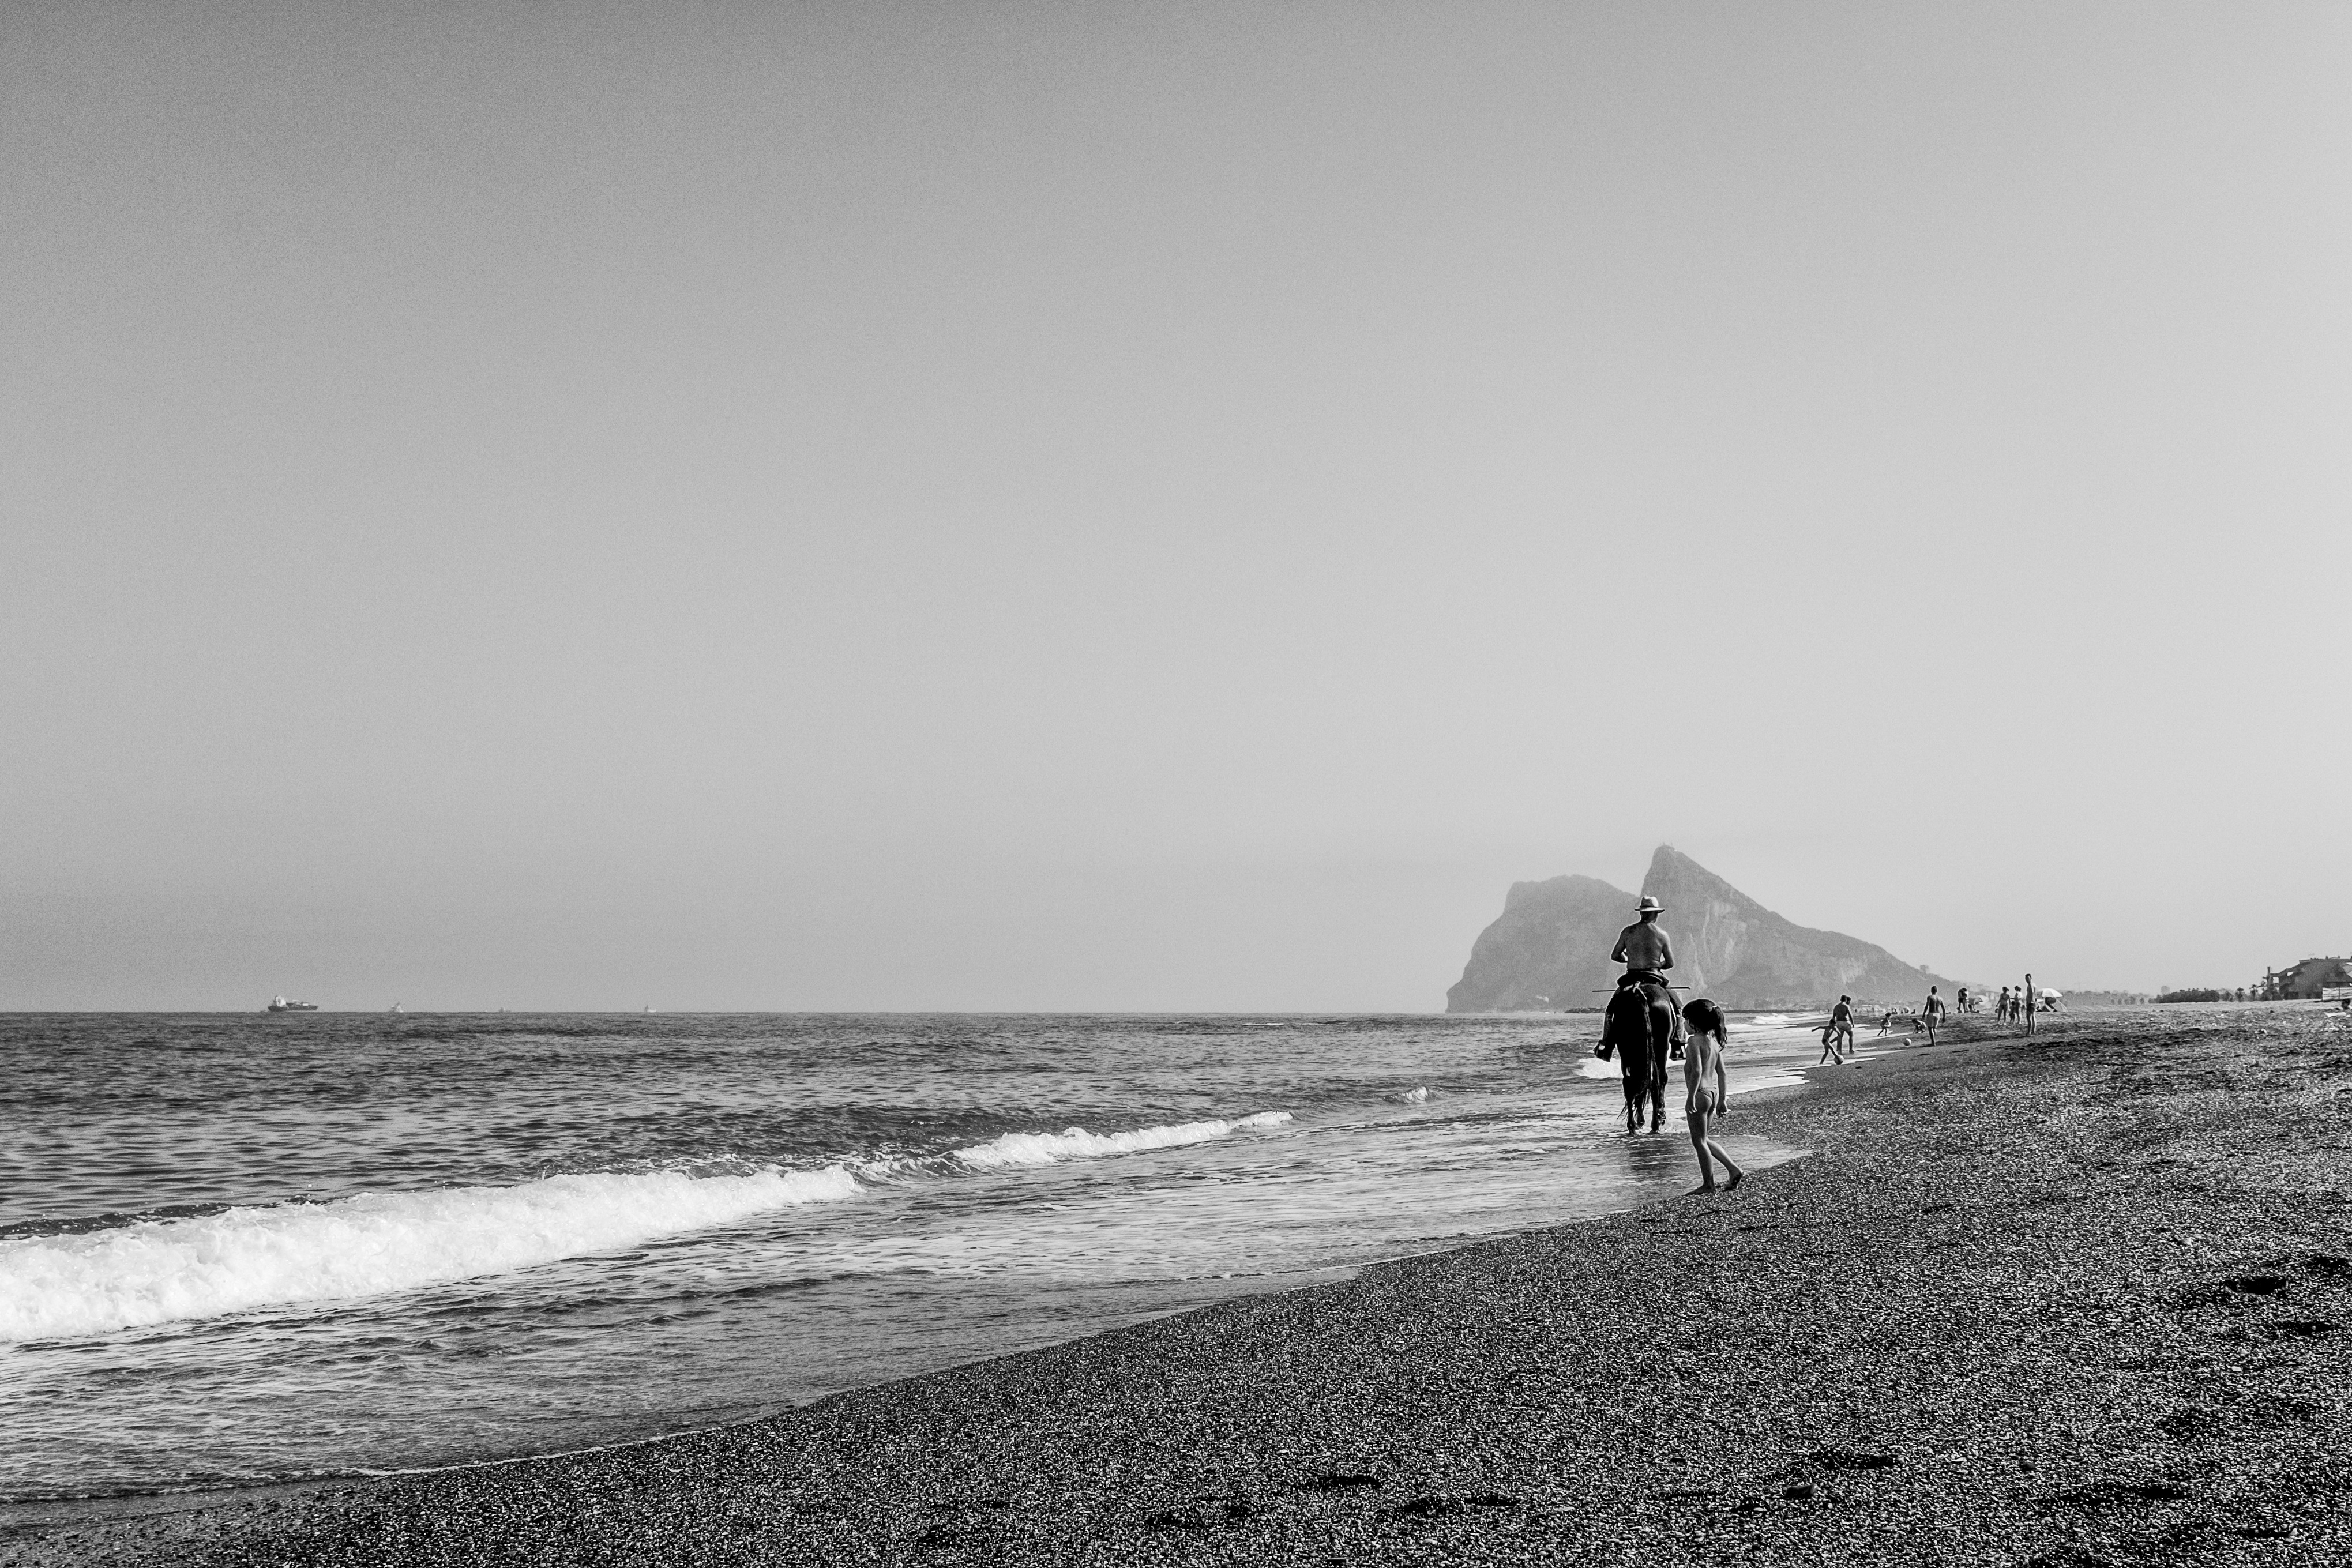
beach, sea, coast, sand, rock, ocean, horizon, black and white, white, photography, shore, wave, wind, black, monochrome, body of water, monochrome photography, atmospheric phenomenon